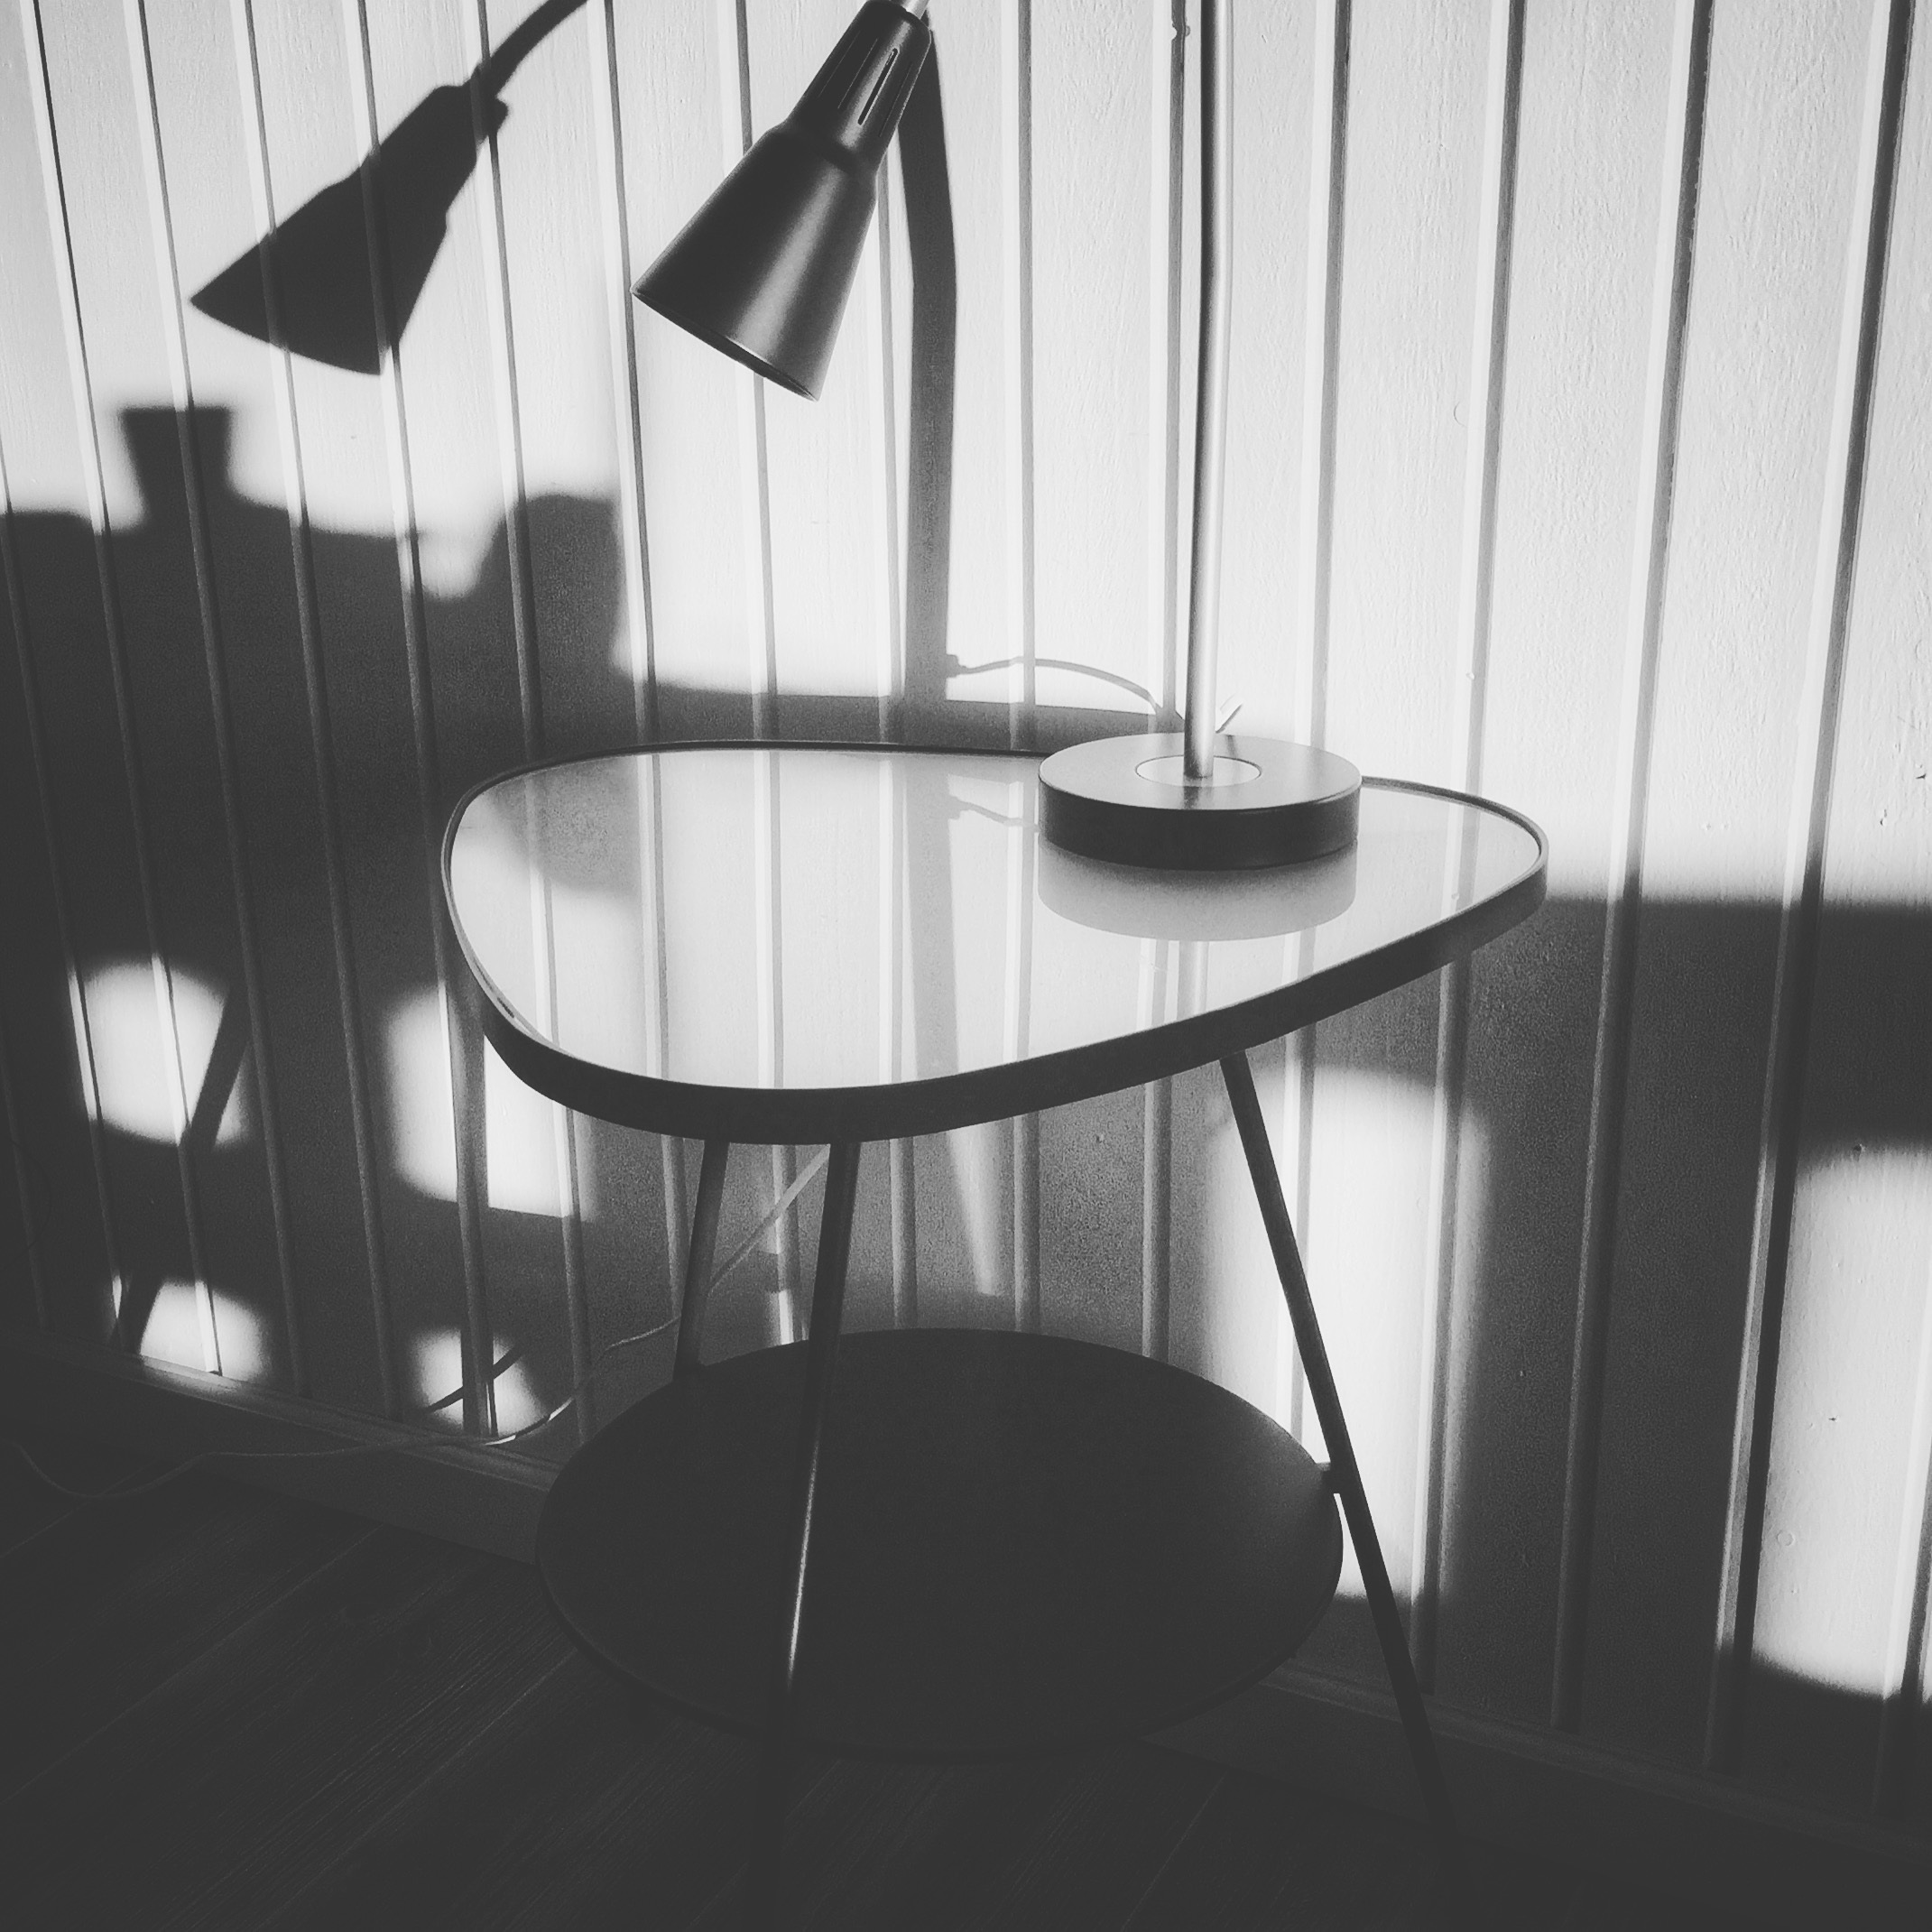
table, light, black and white, white, vintage, retro, chair, floor, metal, shadow, nostalgia, lamp, black, furniture, monochrome, lighting, circle, interior design, design, symmetry, shape, retro look, monochrome photography